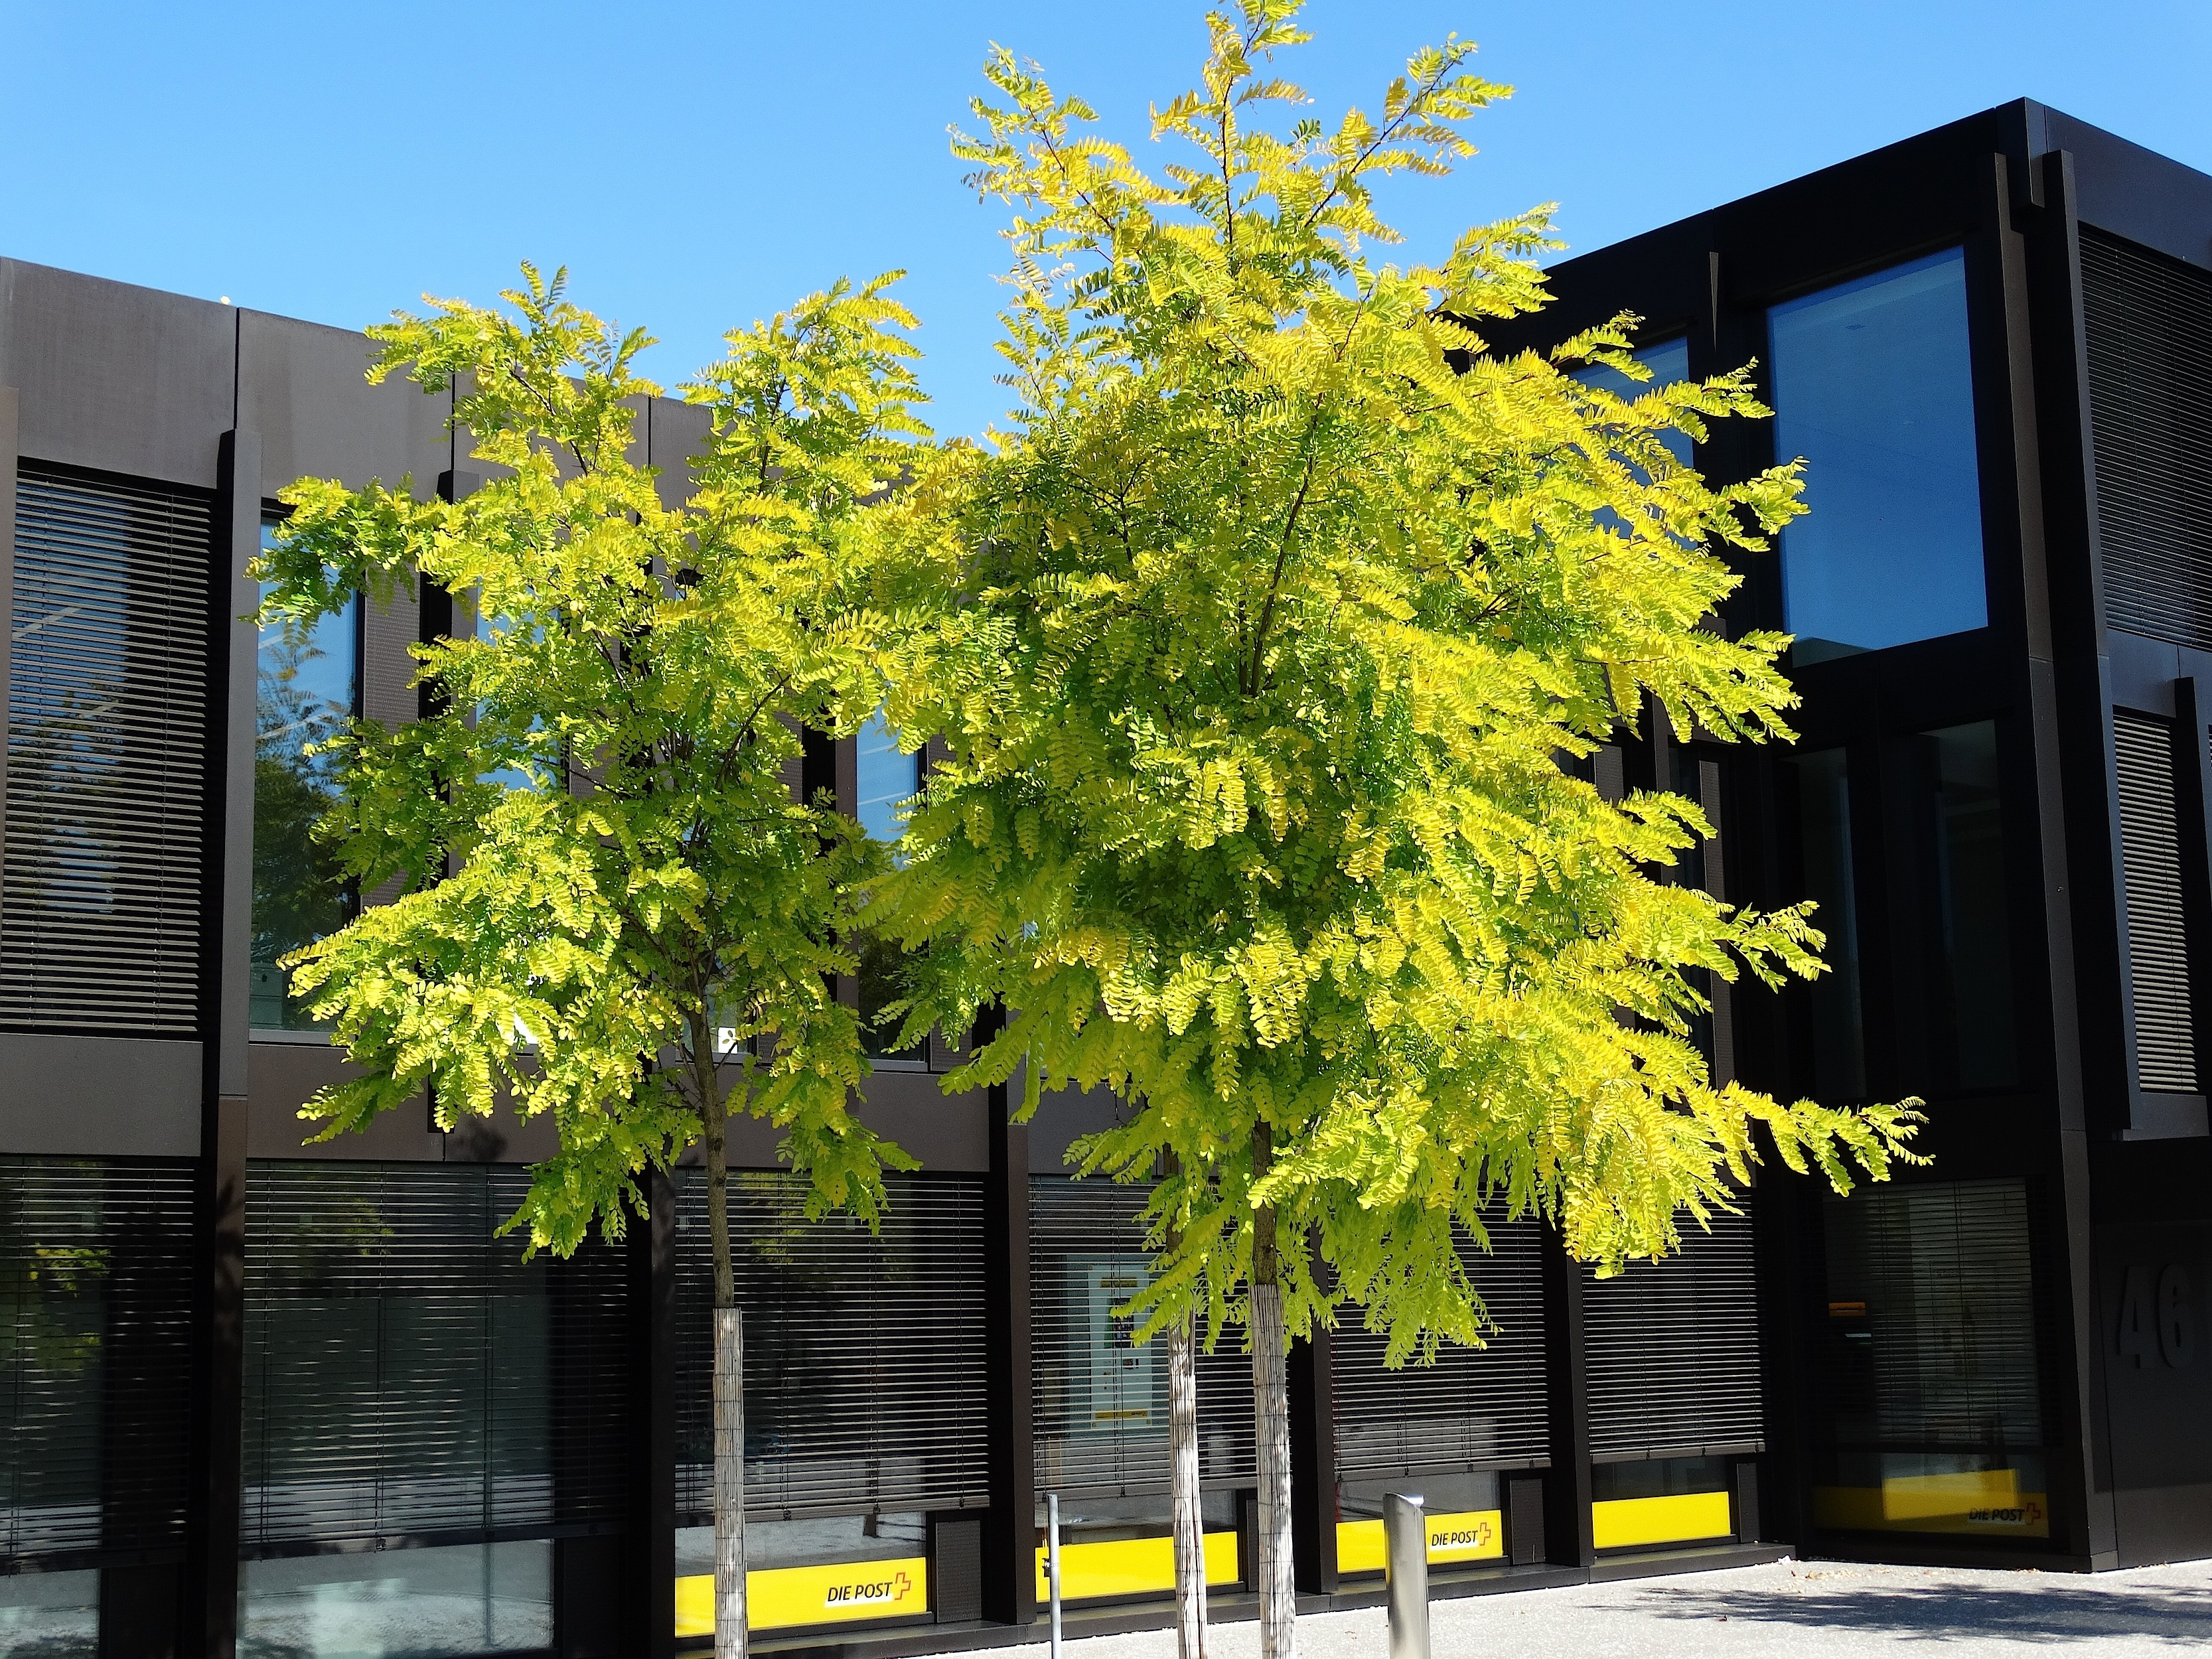
tree, architecture, plant, flower, building, home, green, facade, contrast, black, yellow, blue sky, skyward, leaves, shrub, maidenhair tree, woody plant